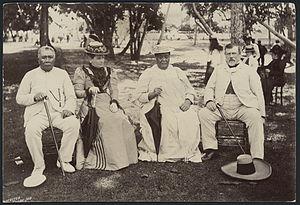
Makea Nui Takau Ariki est une souveraine des Îles Cook. Elle fut l’Ariki de la dynastie des Makea Nui Ariki, une des trois chefferies de la tribu de Teauotonga, sur l’île de Rarotonga. Elle succéda à son oncle Makea Abela Ariki en 1871.
La dynastie des Makea Nui Ariki est avec celles des Makea Karika Ariki et des Makea Vakatini Ariki, l'une des trois lignées d’Ariki de la tribu de Teauotonga à Rarotonga. Elle est généralement considérée sur un plan coutumier comme la plus importante des trois. Selon la tradition orale, le fondateur en serait Karika. Originaire de Manu'a, il se serait installé à Rarotonga vers 1250. Il serait contemporain de Tangiia Nui, fondateur de la tribu de Takitumu et avec qui il fit alliance, offrant comme épouse à ce dernier sa fille Mokoroa ki Aitu. Au milieu du XVIIIᵉ siècle, Makea Te Patua Kino conféra à ses trois fils un titre d'Ariki, à l'origine des trois chefferies actuelles de la tribu. Le titre est actuellement disputé par plusieurs branches de la famille Makea. Le siège de la chefferie le Para o Tane, communément appelé Palais Makea, est situé au centre ville d'Avarua, près de l'ancien koutu de Taputapuatea.